Walden Two

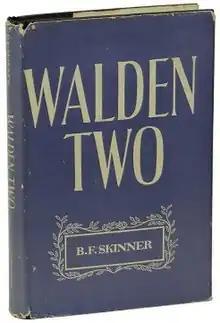
First edition

Walden Two is a utopian novel written by behavioral psychologist B. F. Skinner, first published in 1948. At that time, it was considered as science fiction since science-based methods for altering human behavior were not widespread. Such methods are now known as applied behavior analysis. In this book B. F. Skinner is essentially putting forward his ideas as applied to practical everyday and communal problems, for instance how to raise children, balance work and life, or help people have happy and meaningful lives.